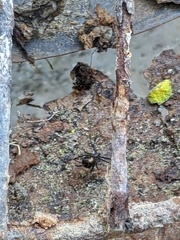
Species: Lactrodectus_hesperus